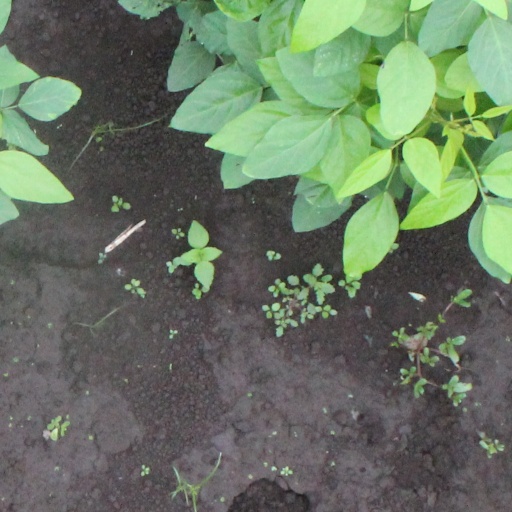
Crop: soybean